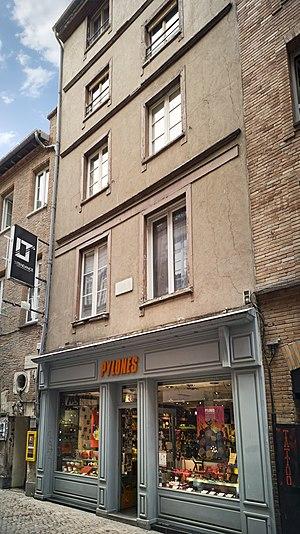
La rue Saint-Rome est une rue du centre historique de Toulouse, en France. Elle se situe au cœur du quartier du Capitole, dans le secteur 1 de la ville, et appartient au secteur sauvegardé de Toulouse.
Pierre-Marie-François Baour-Lormian, né Louis-Pierre-Marie-François Baour, est un poète et écrivain français, membre de l’Académie française.